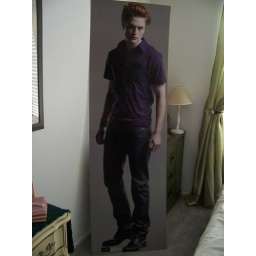
Edward Cullen standing in our spare bedroom